Question: Please indicate a possible affordance area of the boxing_punching_bag that can be used for punching
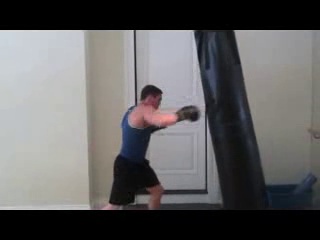
Answer: [194.5, 35, 275.5, 207]